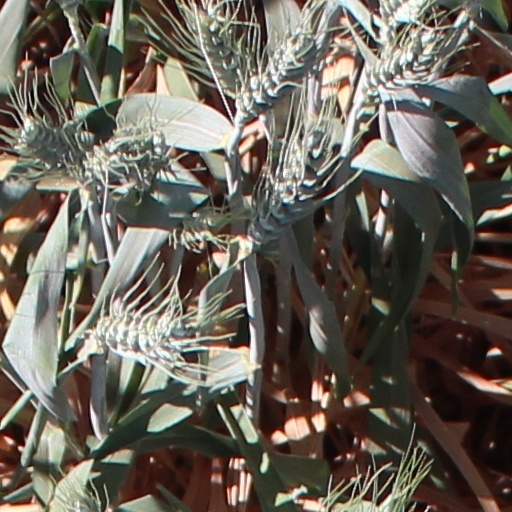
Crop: wheat